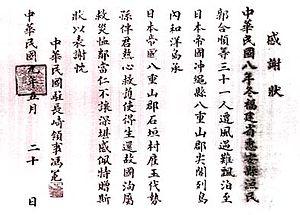
Les îles Senkaku ou quelquefois îles Diaoyutai se trouvent dans la mer de Chine orientale. Ces huit îlots et rochers, incorporés pour la plupart au Japon en 1895 par le traité de Shimonoseki, sont revendiqués par Taïwan et la Chine depuis 1971, qui les a pourtant reconnus comme japonais en 1920 sous le gouvernement de la République de Chine.